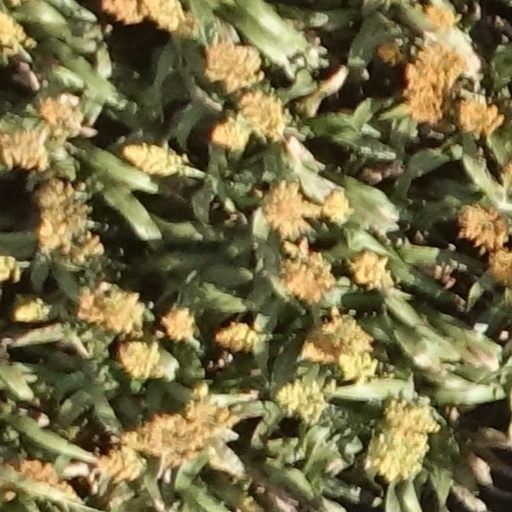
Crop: sorghum